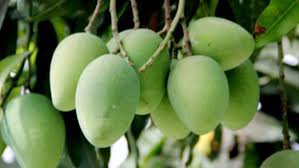
Label: Mango